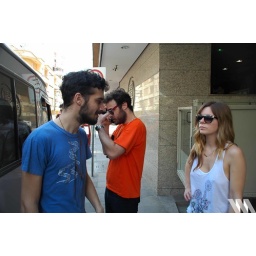
i was walking down the street when i saw these guys hanging around a hotel.. some really nice people!